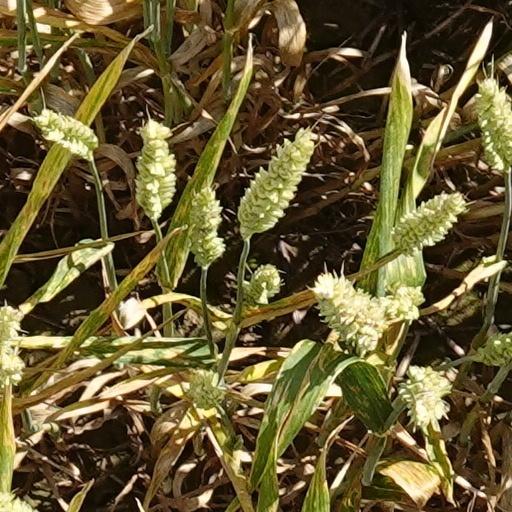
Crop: wheat